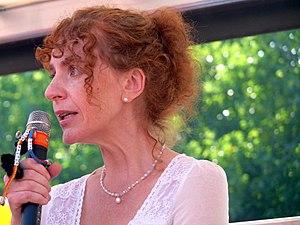
Susanne Wiest à Berlin, septembre 2013
Susanne Wiest est une militante allemande du revenu de base inconditionnel.